Bundoran

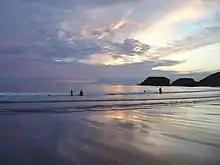
Bundoran strand at dusk

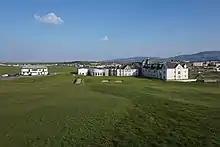
Bundoran Golf Club

For almost two centuries people have visited Bundoran beach on hot summer days. The tradition of bathing boxes began in Victorian times. They were primarily used by members of the gentry, who were reticent about undressing in public. The boxes were pushed, on wheels, to the water's edge and the customer entered the box through one door, put on their bathing costume and stepped out another door to enter the sea. The box remained there until the bather was finished, dried off and fully clothed again. The bathing box was brought back to its original position on the beach, ready for the next client.